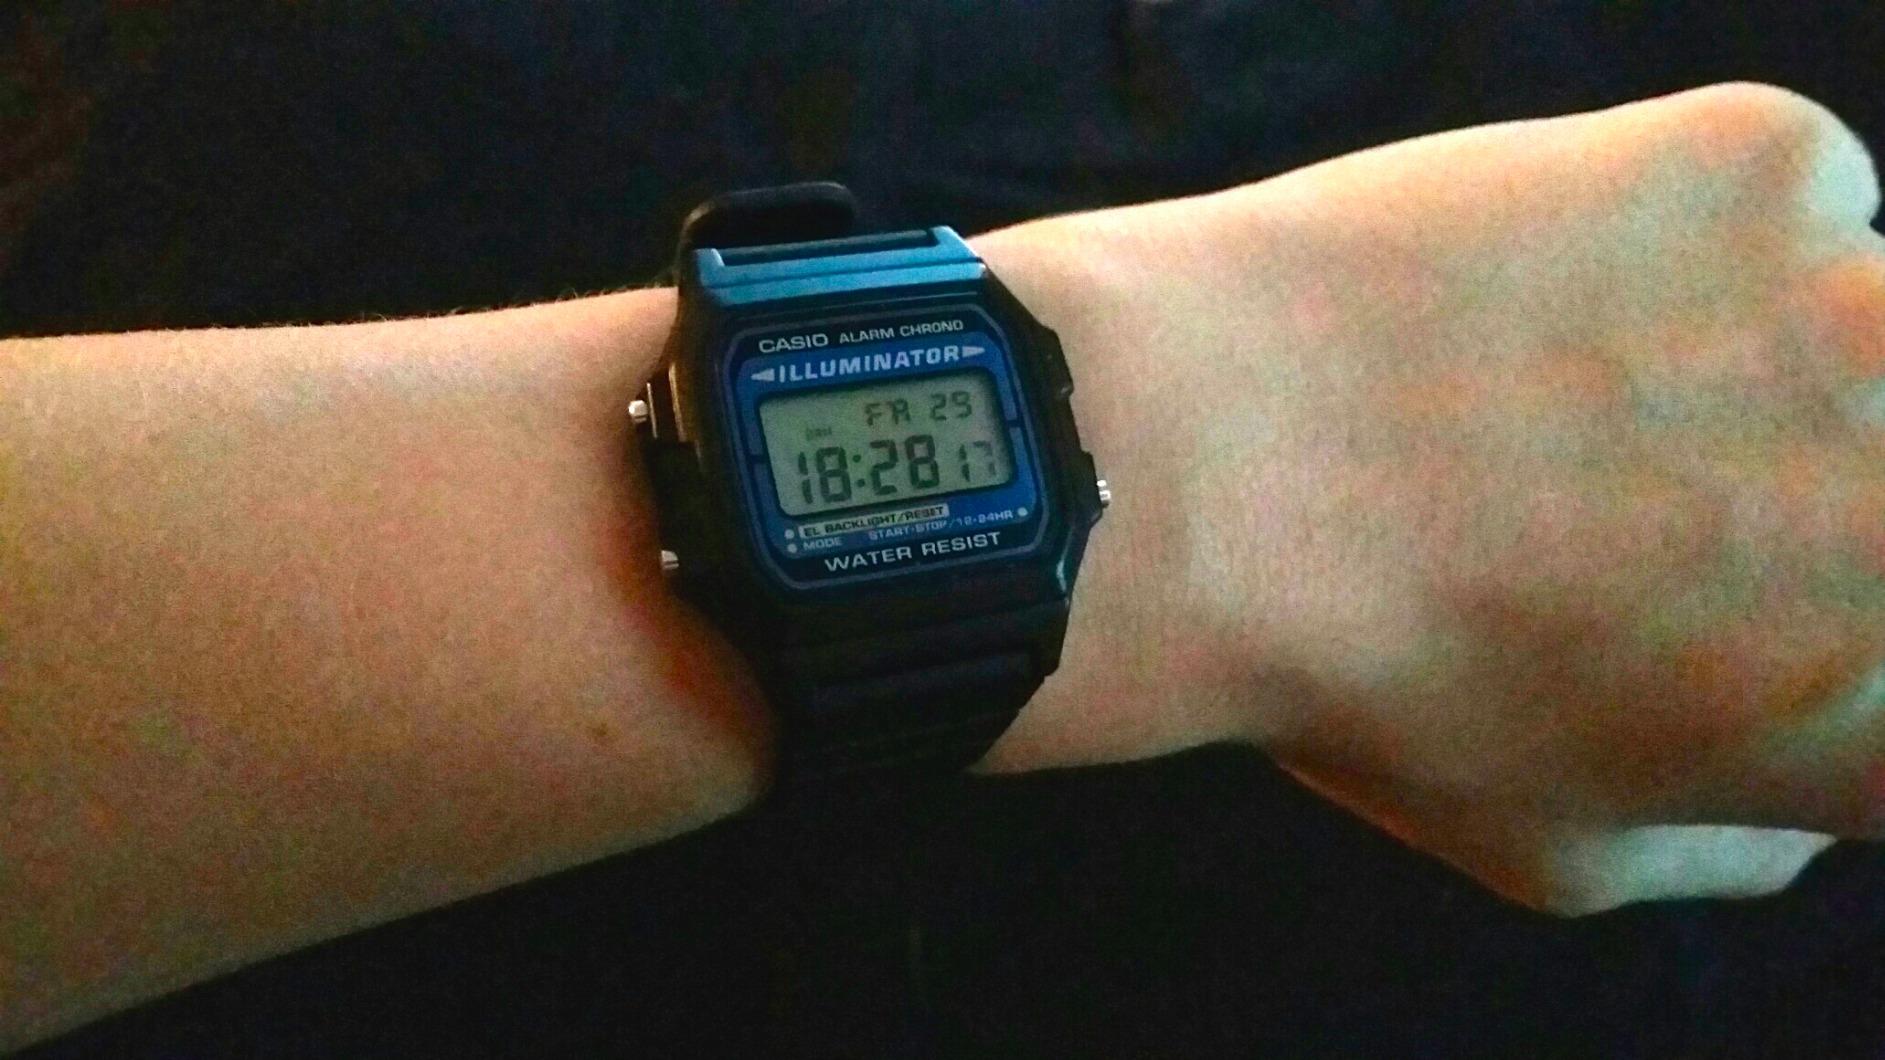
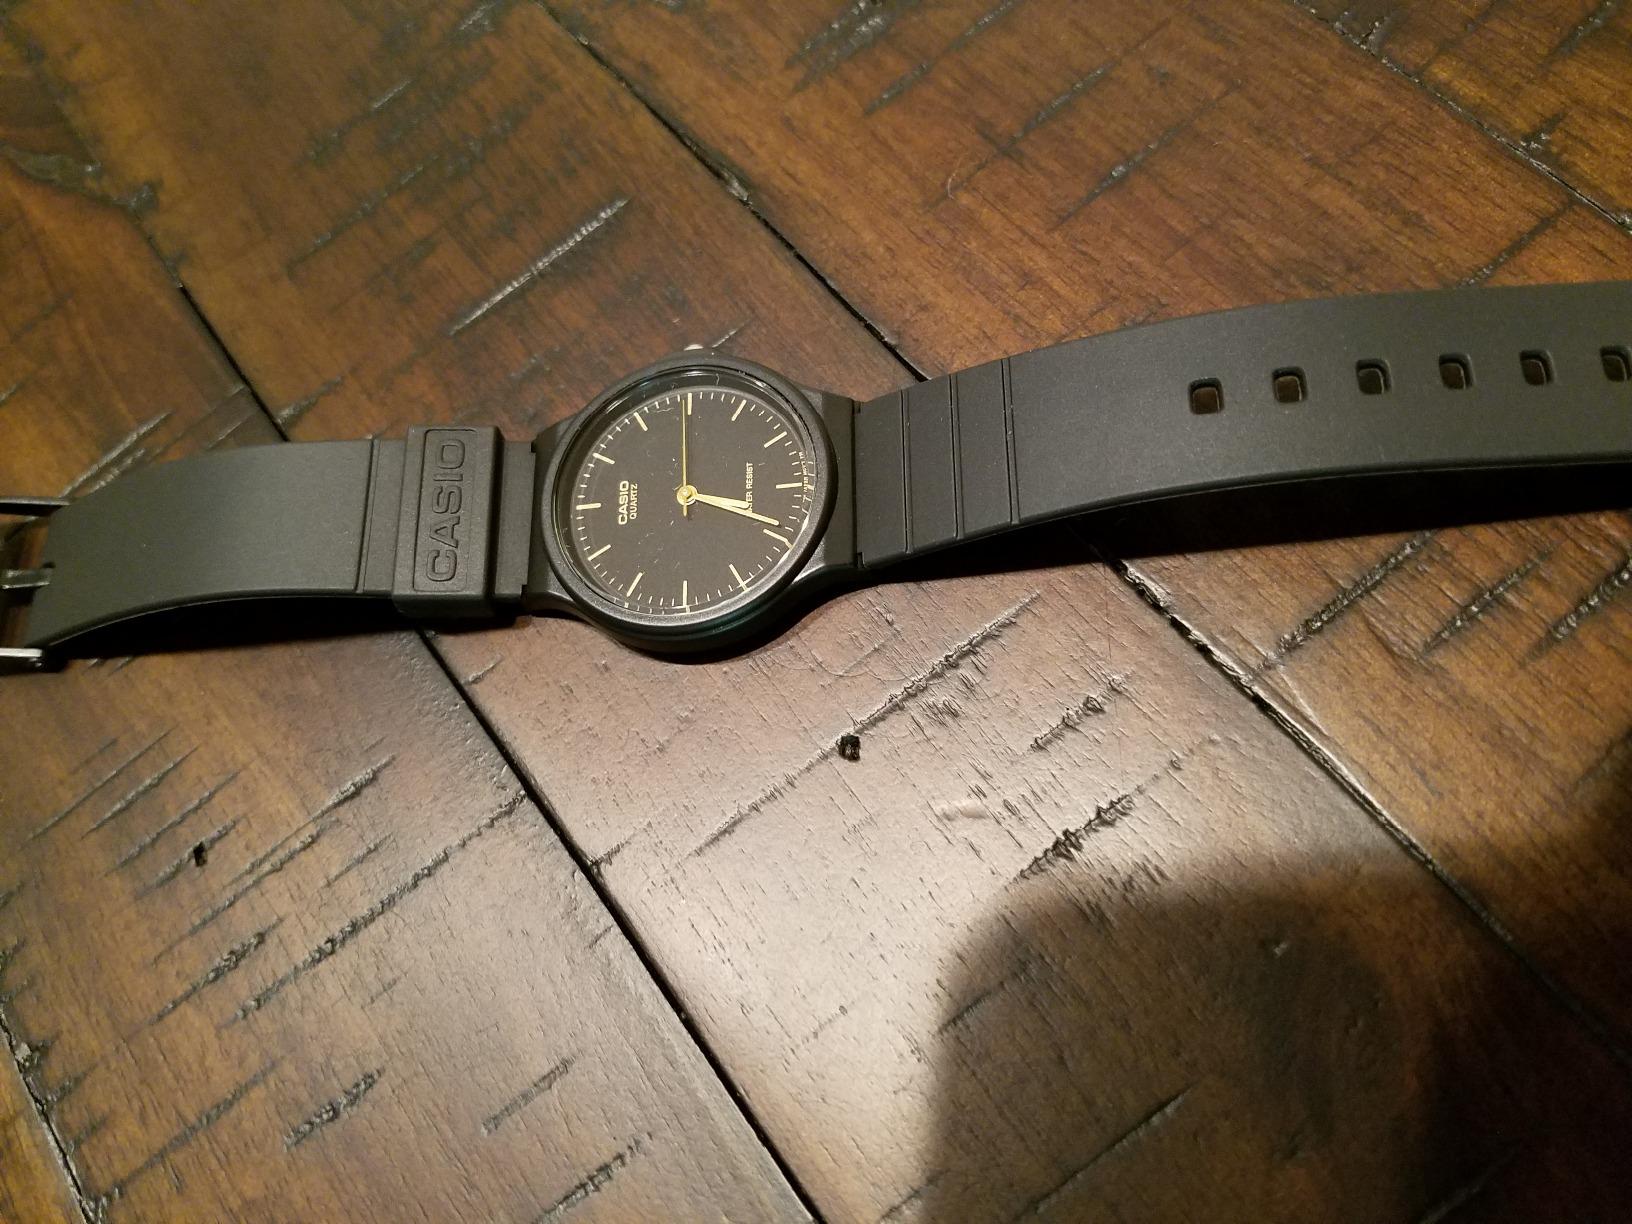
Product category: accessories_watch
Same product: no